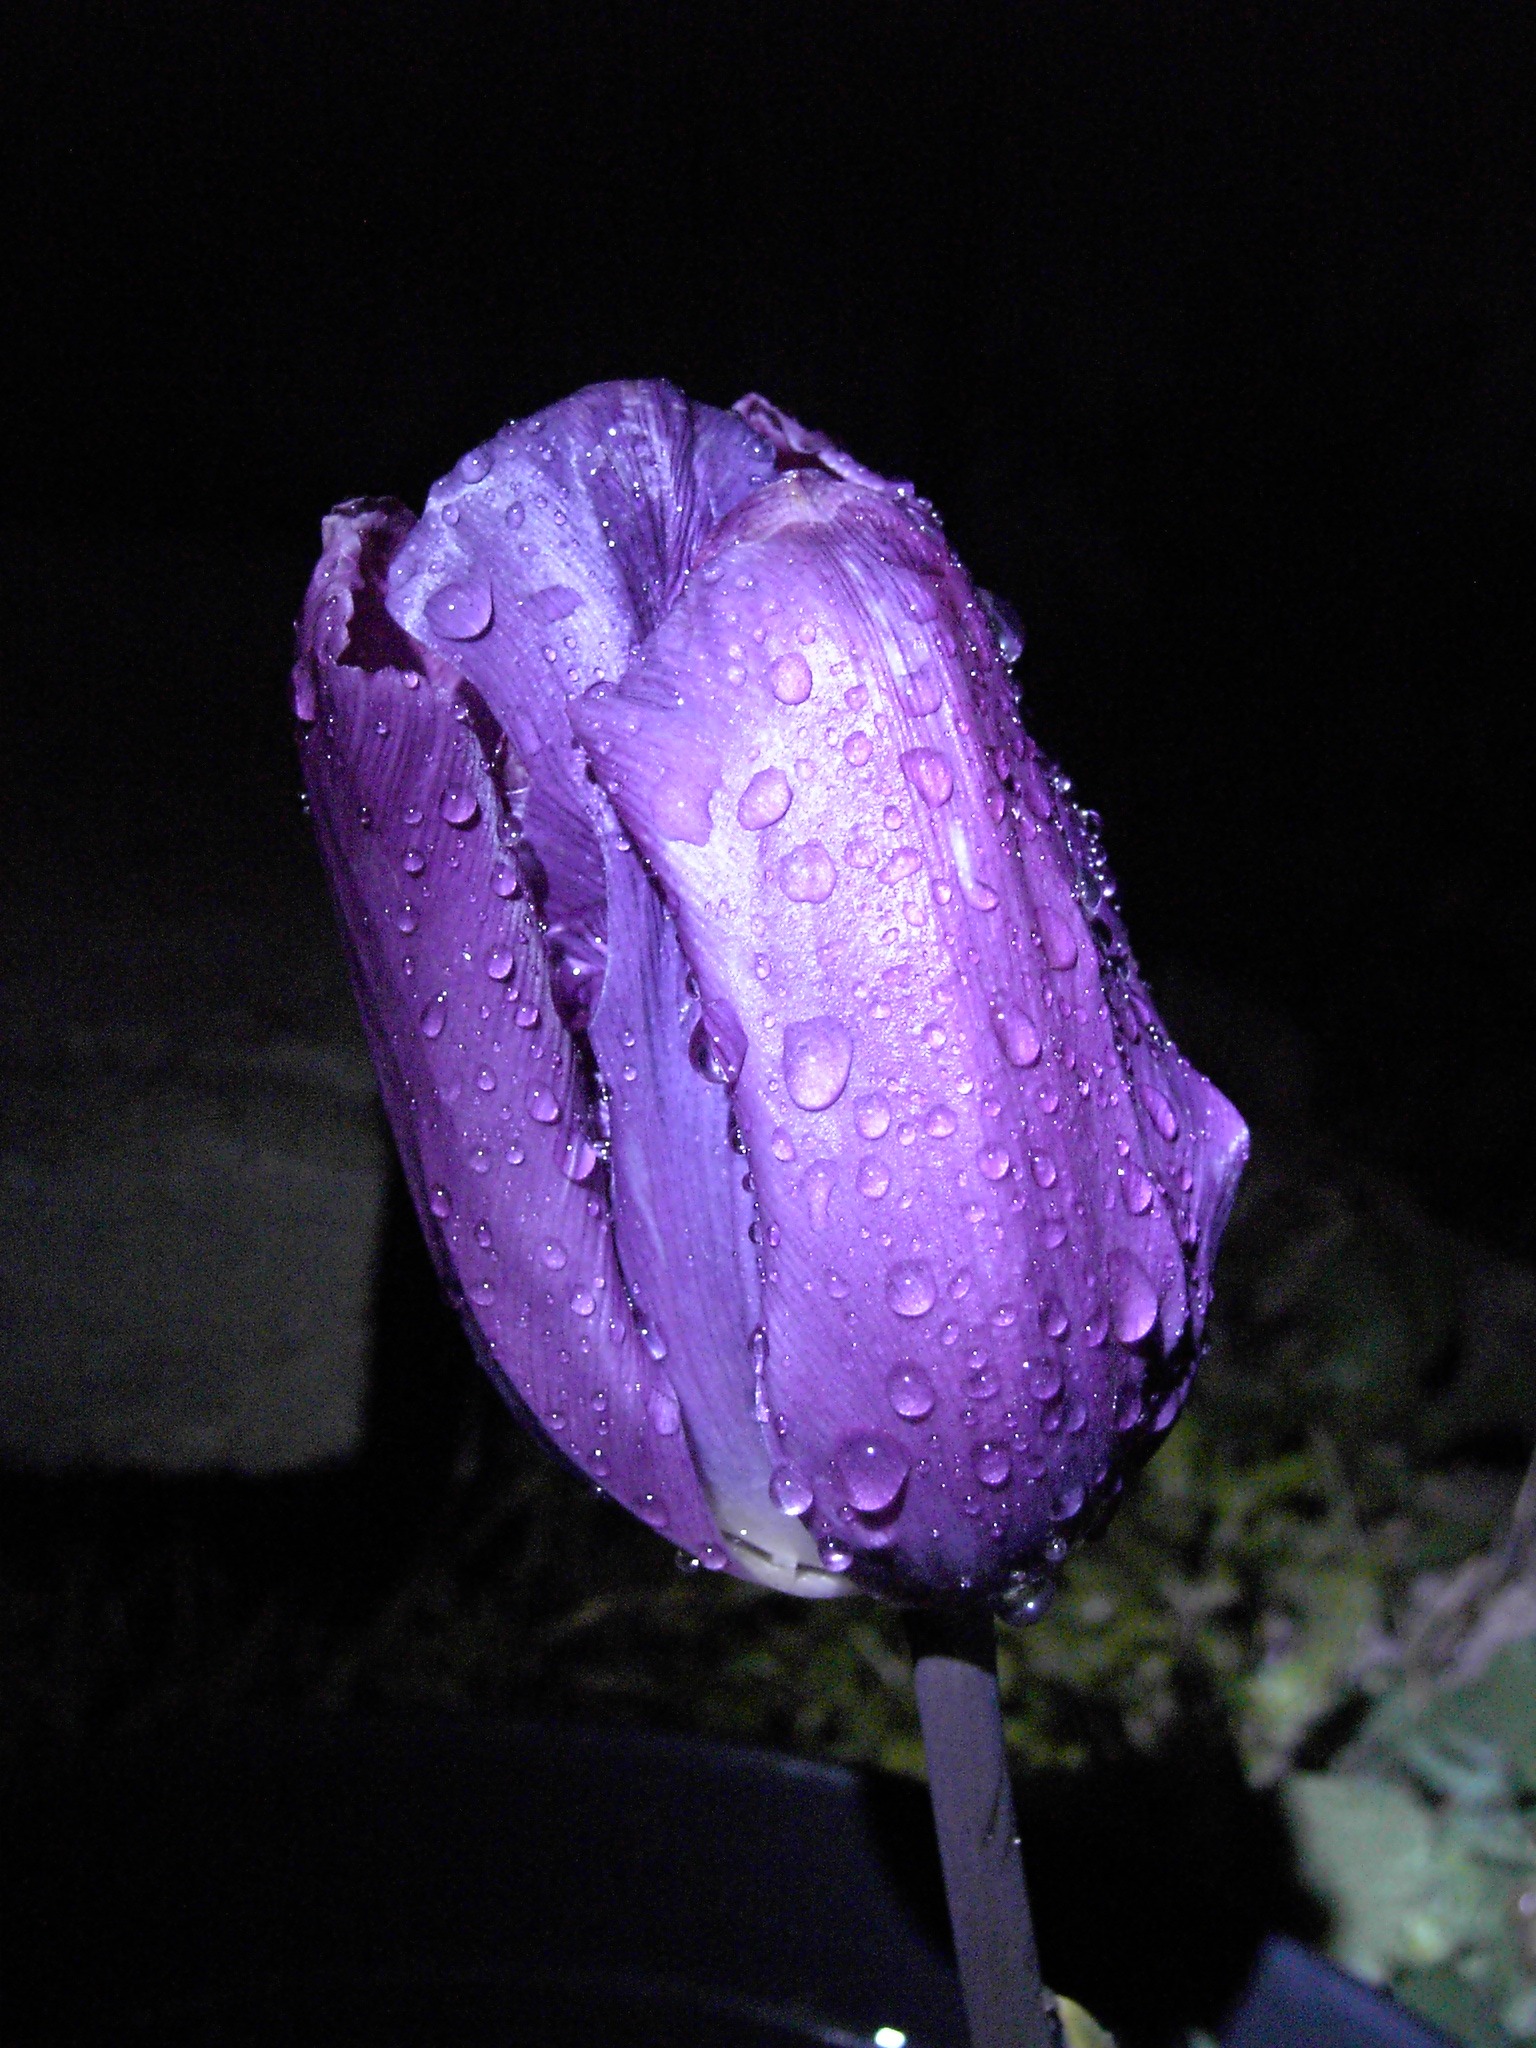
blossom, plant, photography, flower, purple, petal, rose, blue, pink, flora, flowers, close up, organ, tulips, macro photography, flowering plant, plant stem, land plant